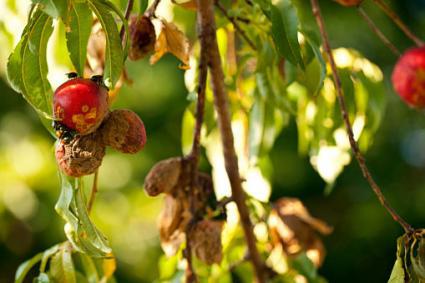
Plant: Peach
Disease: peach brown rot